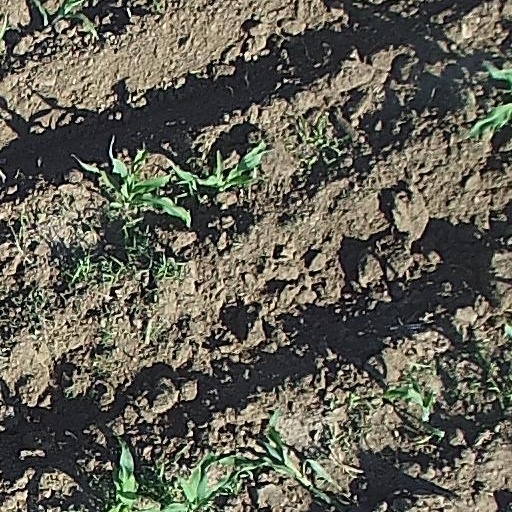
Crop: maize; corn